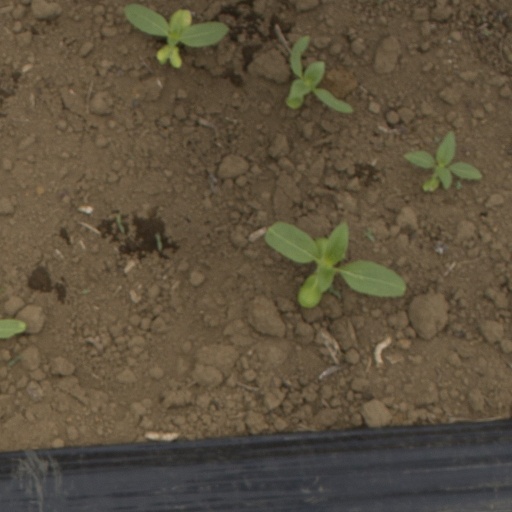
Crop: Jerusalem artichoke